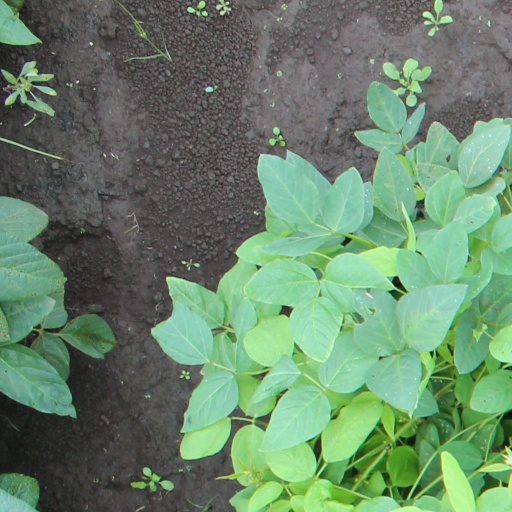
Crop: soybean